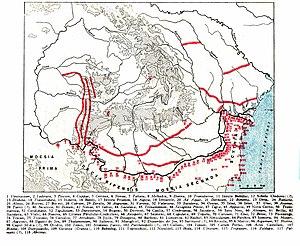
Carte des castrae et des levées de terre de Dacie et Mésie, redessinée d'après Alexandre Xenopol